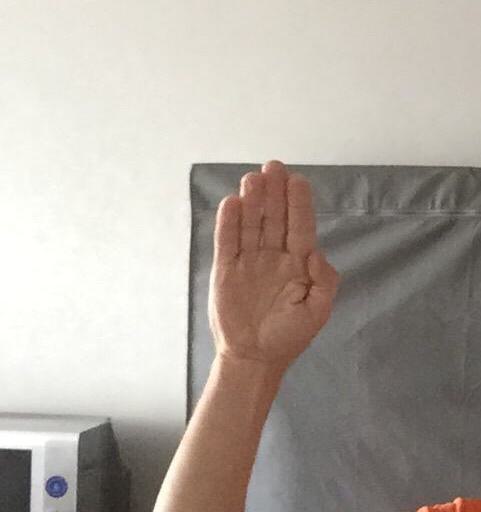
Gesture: stop